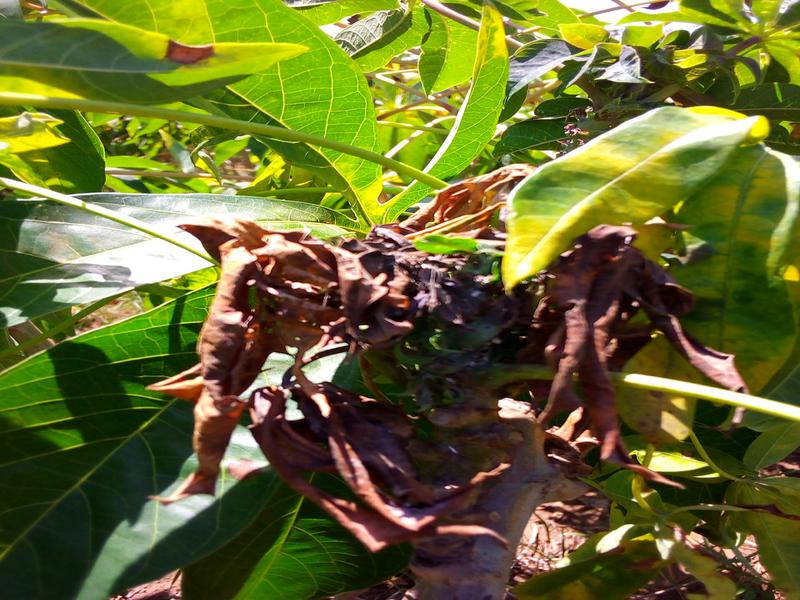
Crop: cassava
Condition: brown_streak_disease